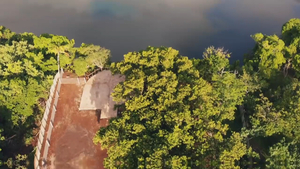
Image prise par un drone du belvédère du lac Lalolalo à Wallis (Wallis-et-Futuna), construit en août 2018.
Le lac Lalolalo est un lac de Wallis, une île de l'océan Pacifique qui relève de Wallis-et-Futuna. D'une superficie de 15,2 hectares, ce lac de cratère constitue la plus grande étendue d'eau de cette collectivité d'outre-mer française, avec 88,5 mètres de profondeur. Ses parois abruptes sont « d'une forme circulaire presque parfaite ». Réserve d'eau douce de l'île, il irrigue différentes sources d'eau potable, et joue un rôle symbolique essentiel pour la population wallisienne : il est considéré comme la force vitale qui régénère la vie. Ses eaux communiquent à travers des failles souterraines avec la mer, ce qu'atteste la présence d'anguilles. La forêt qui entoure le lac a constitué pendant très longtemps une zone sacrée et strictement réglementée, même si elle a été défrichée ou endommagée à plusieurs reprises depuis le XXᵉ siècle et n'existe pratiquement plus.